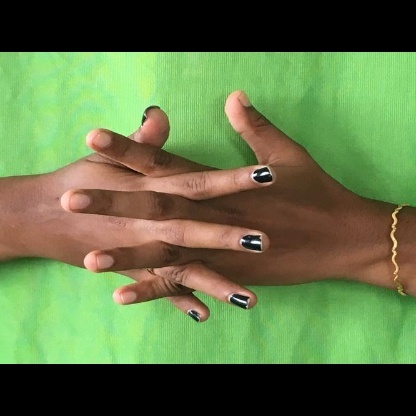
Mudra: Karkatta